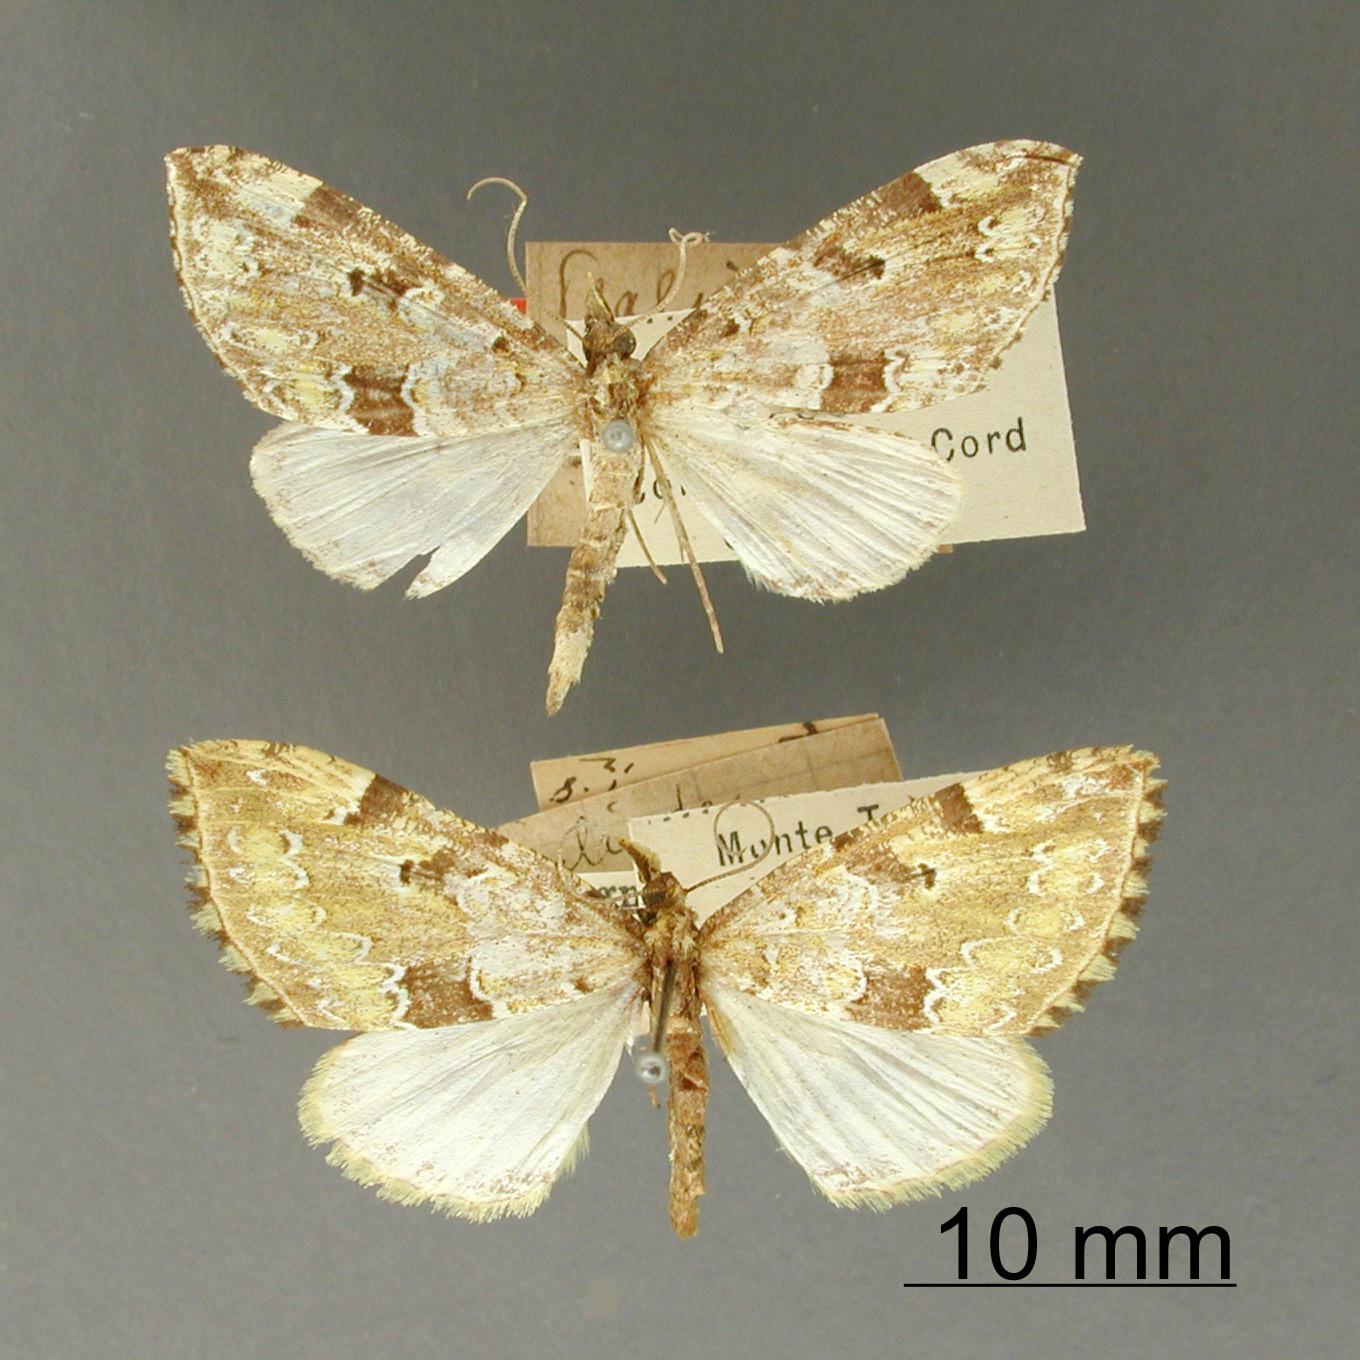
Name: Psaliodes grandis
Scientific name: Psaliodes grandis Dognin, 1913
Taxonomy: Animalia, Arthropoda, Insecta, Lepidoptera, Geometridae, Larentiinae
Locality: Monte Tolima, Colombia